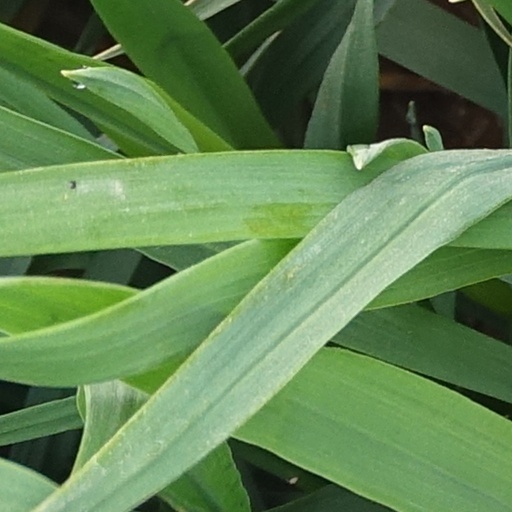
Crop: wheat